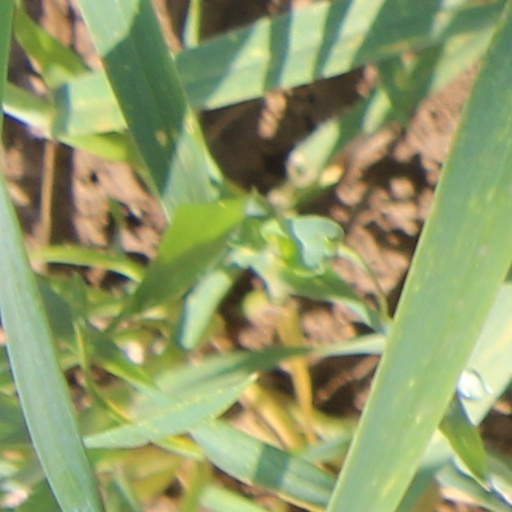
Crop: wheat